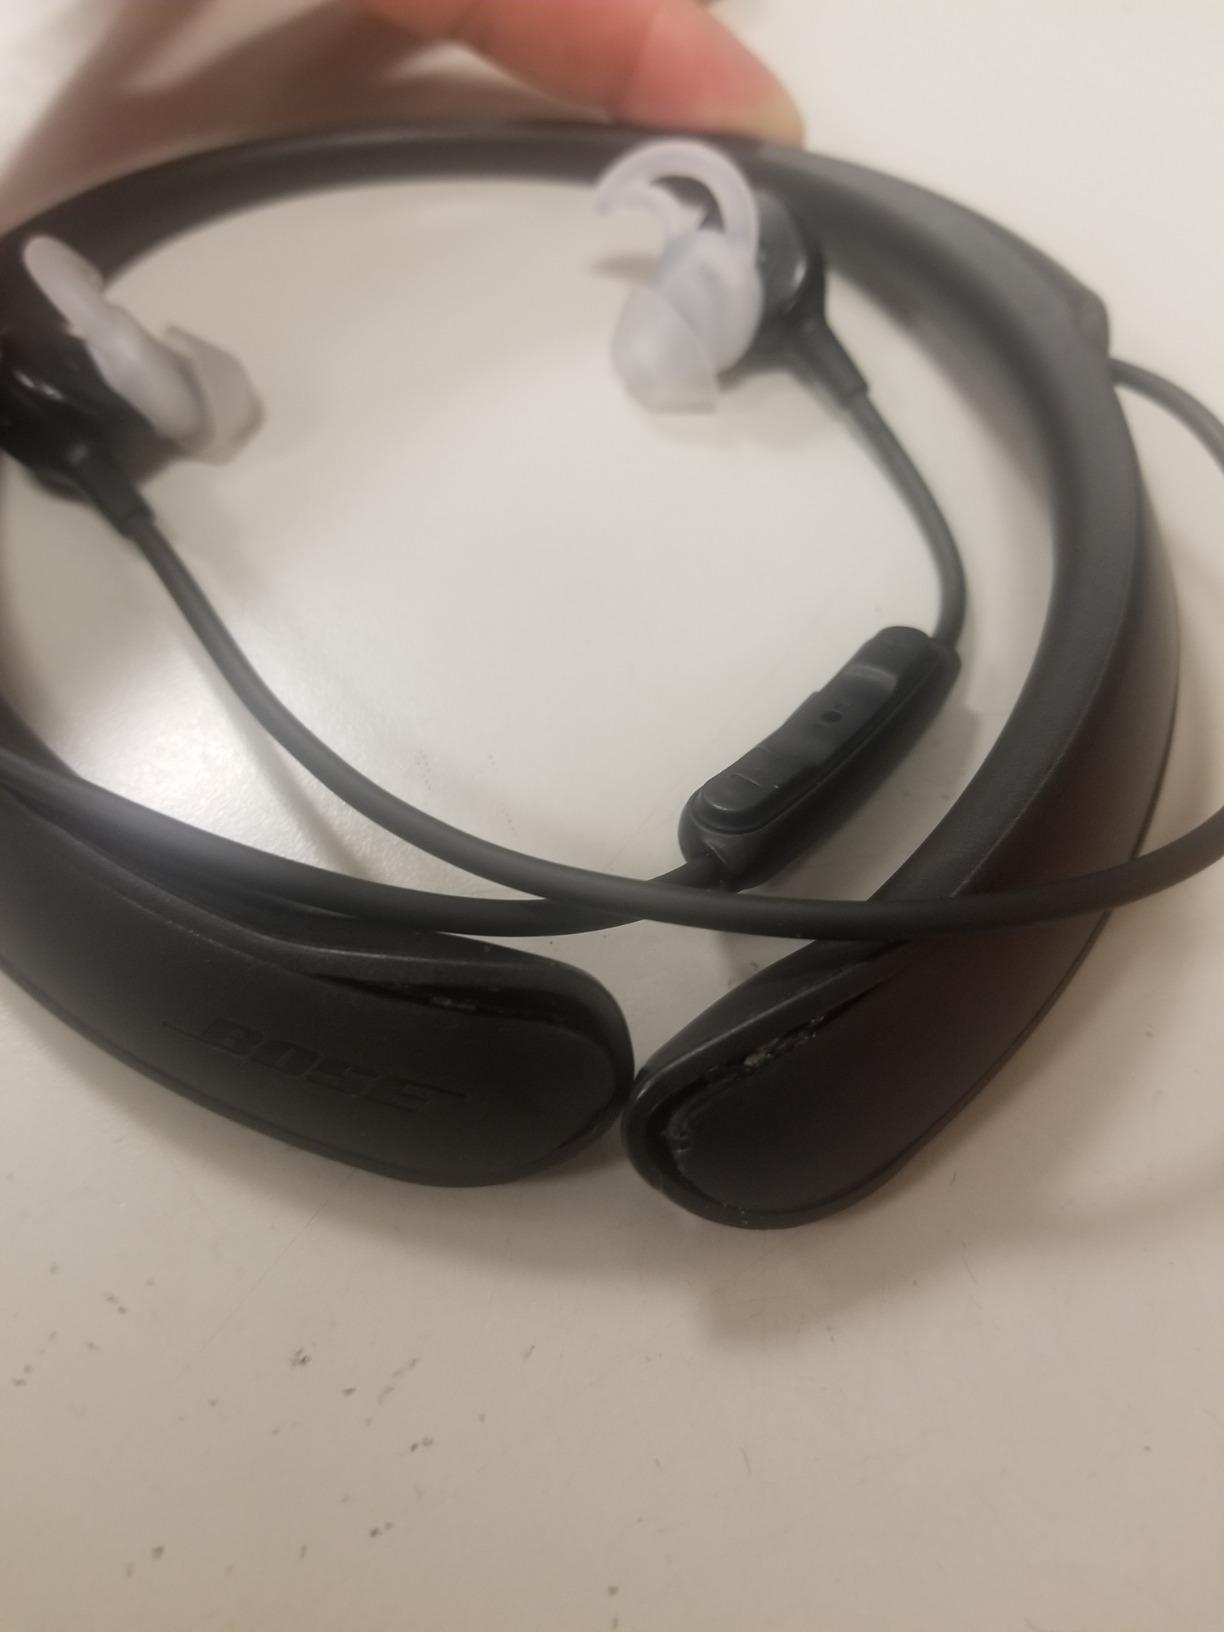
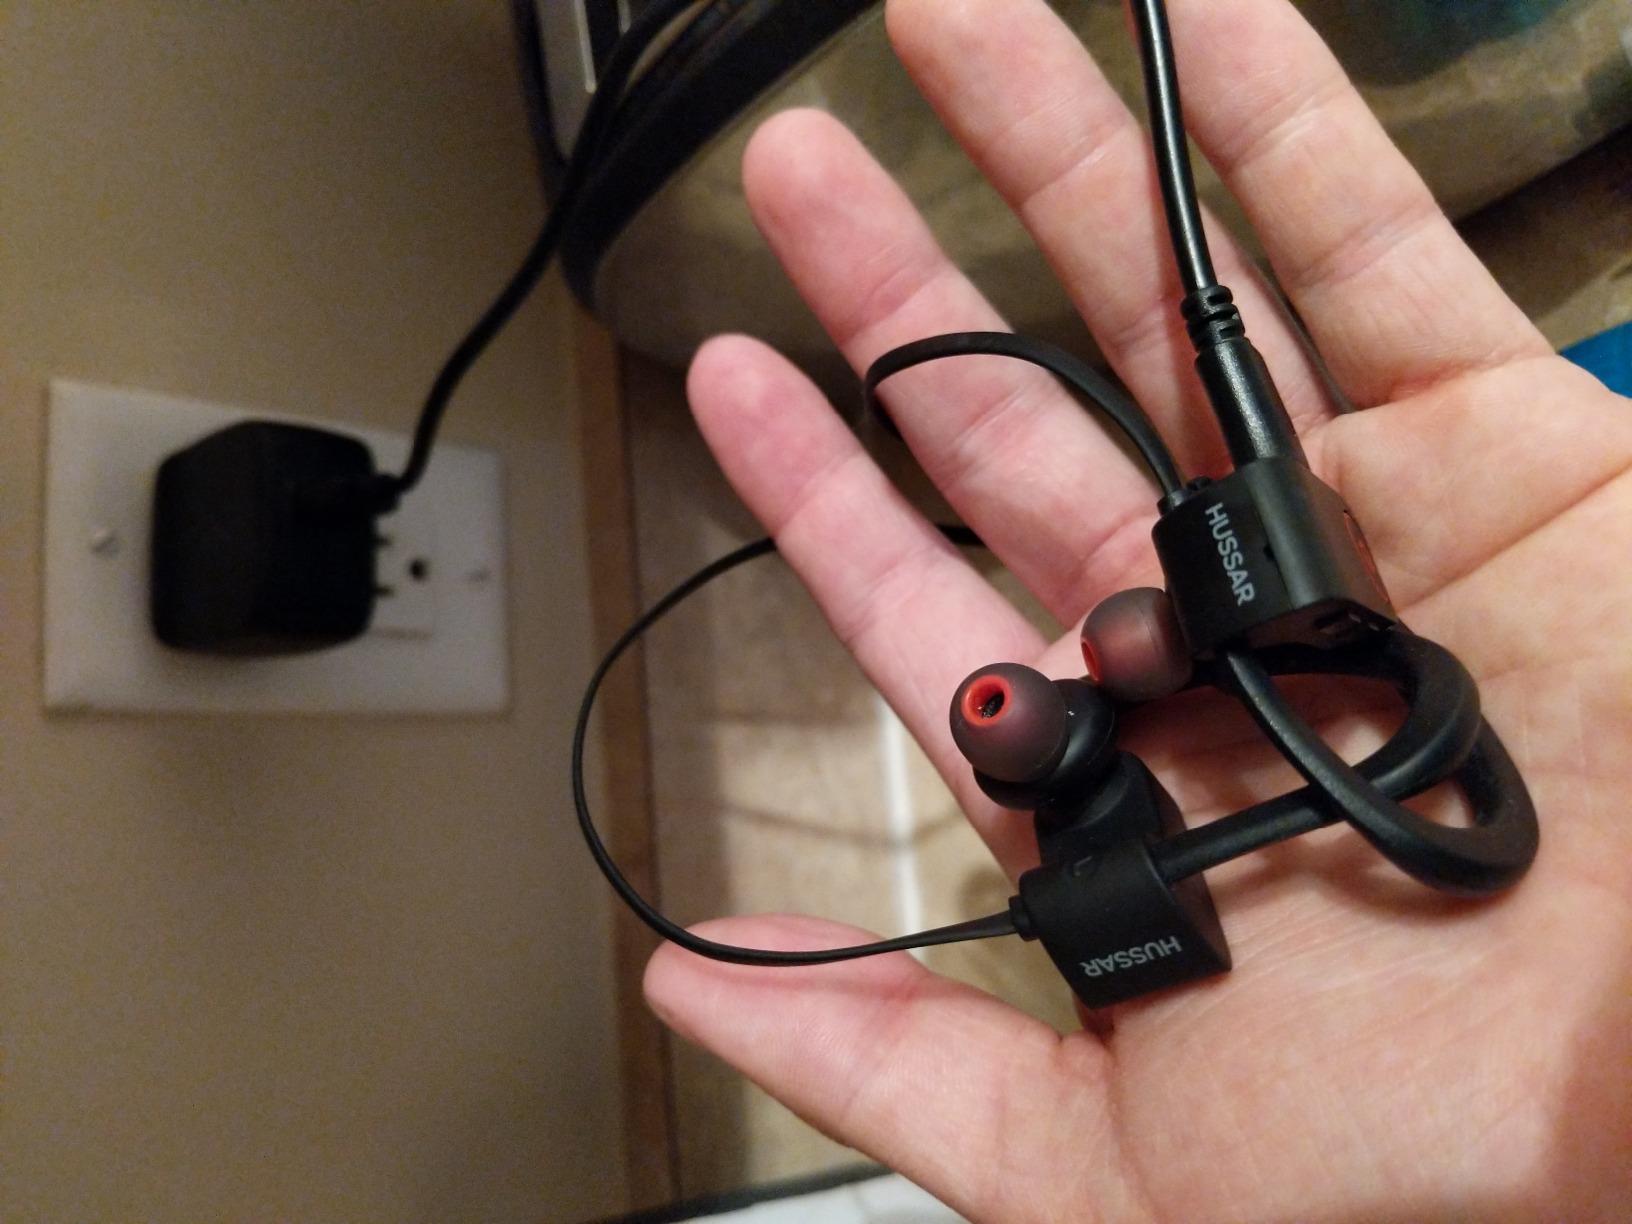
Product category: headphones
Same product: no